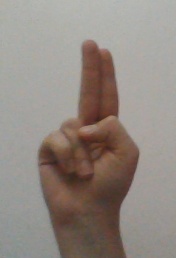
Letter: taa